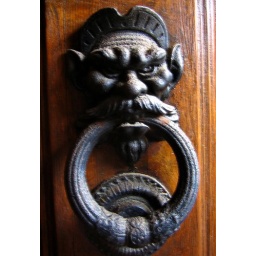
I found this beast on the door of a large summer house in the Tuscan coastal town of Castiglioncello.